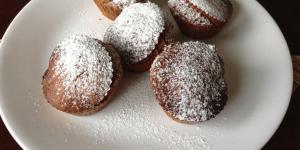
brownies de nutella